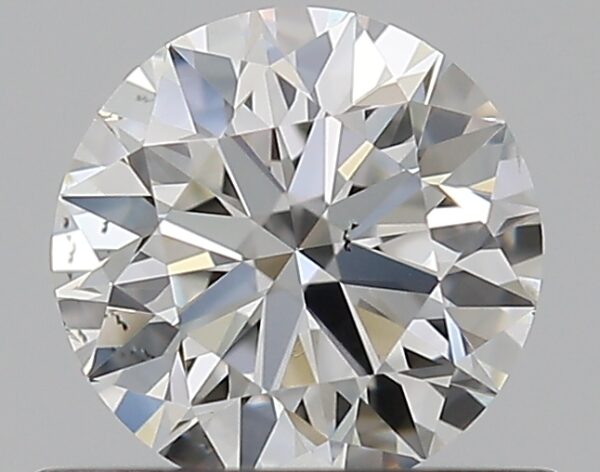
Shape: round
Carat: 0.5
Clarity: VS2
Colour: G
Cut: EX
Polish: EX
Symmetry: EX
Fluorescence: N
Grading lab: GIA
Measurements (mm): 5.05 x 5.08 x 3.14